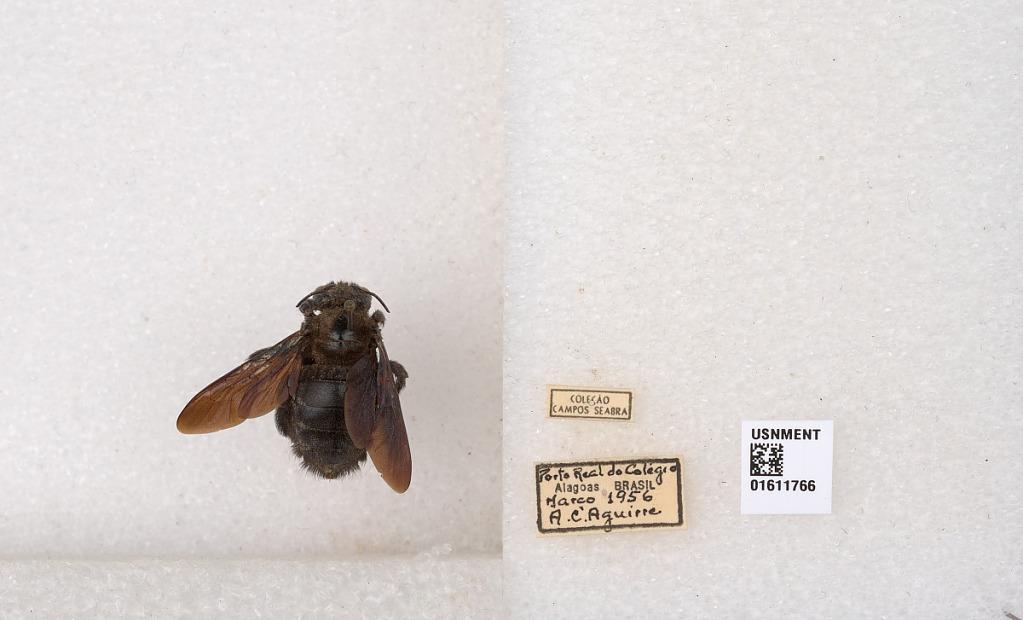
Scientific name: Xylocopa
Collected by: A. Aguirre
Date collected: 1956-3-1
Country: Brazil
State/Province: Alagoas
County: Porto Real do Colegio
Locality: Porto Real do Colegio